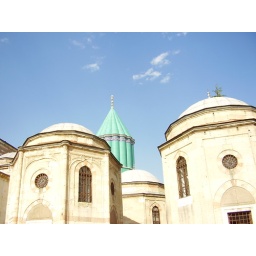
Dervish Mosque in Konyawith special blue tower